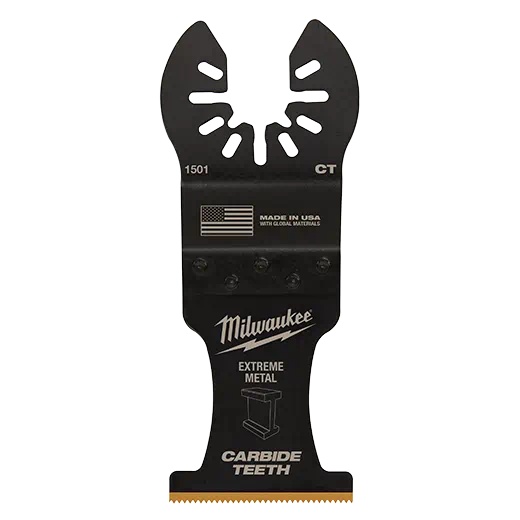
Milwaukee® Open-Lok™ Titanium Enhanced Carbide Teeth Metal Blade
Our 1-3/4" Universal Fit OPEN-LOK™ Titanium Enhanced Bi-Metal Blades are designed for Oscillating Multi-Tools. These multi-tool blades for metal are titanium enhanced and made from premium high-speed steel. These bi-metal blades have a slightly narrower cutting width than most standard bi-metal blades and a slightly longer blade body, designed for cutting soft metals, wood, nails, PVC, and drywall. They feature a combination of tooth form and material to offer you a better cutting performance in soft metals. The MILWAUKEE® bi-metal multi-tool blades for metal are designed and made in the USA with global materials. Bi-Metal For Up To 15X Longer Life vs High Carbon Steel Blades Titanium Enhanced To Extend Blade Life Universal Fit OPEN-LOK™ Anchor For Quick Blade Changes Raised OPEN-LOK™ Anchor For Flush Cutting Protective Black Oxide Coating Long Lasting Laser Etching For Clear and Easy Blade Identification 1-3/4" Cutting Width 2-3/16" Max Plunge Depth Ideal For Soft Metals Cut-Away Blade Body Shape For Fast Plunge Cuts Made In USA with global materials 1 Pack
Brand: Milwaukee
Category: Hardware > Tool Accessories > Tool Blades > Saw Blades > Jigsaw Blades